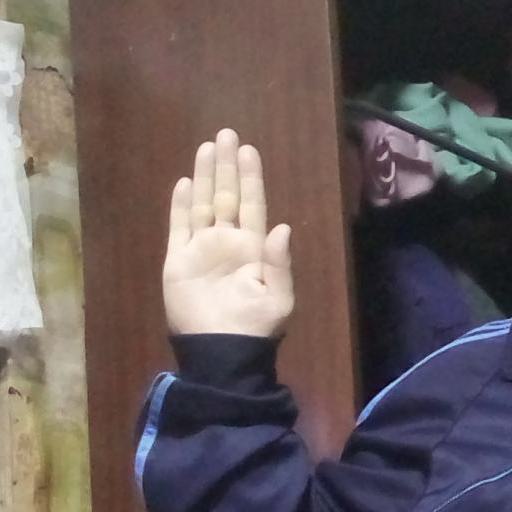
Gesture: stop